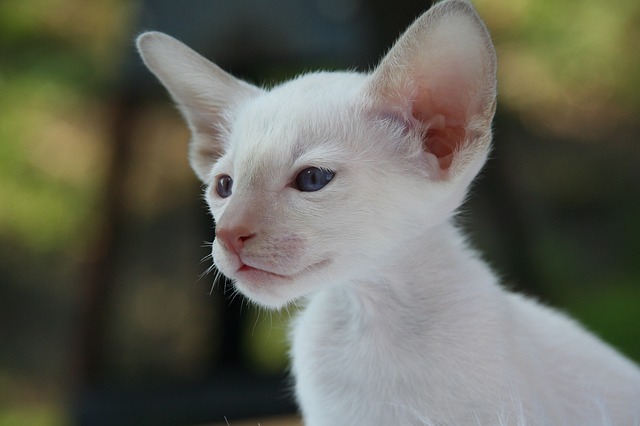
Label: gatto